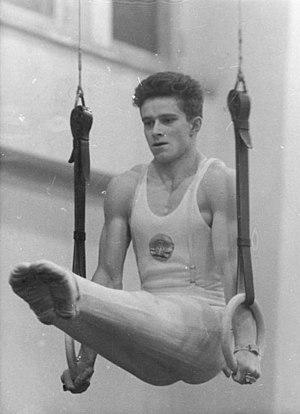
En sport (gymnastique), une équerre est une figure statique, consistant à maintenir les membres inférieurs horizontaux par la force des muscles abdominaux, tandis que le tronc est vertical, en appui sur les mains. Les jambes pouvant être écartées, ou serrées.